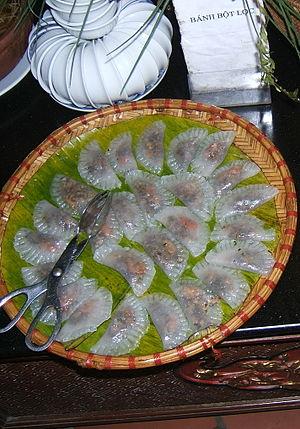
Le bánh bột lọc est une spécialité de la cuisine vietnamienne à base de pâte de tapioca translucide. Il est consommé en tant qu'entrée ou encas. Il est farci de crevettes, de poitrine de porc, saupoudré d'échalotes frites et servi avec de la sauce nuoc-mâm. Il serait originaire de Huế, la ville ayant été capitale impériale de la dynastie Nguyen, réputée pour ses plats simples et sophistiqués.